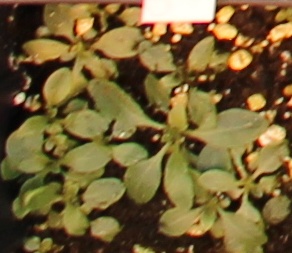
Label: Horseweed